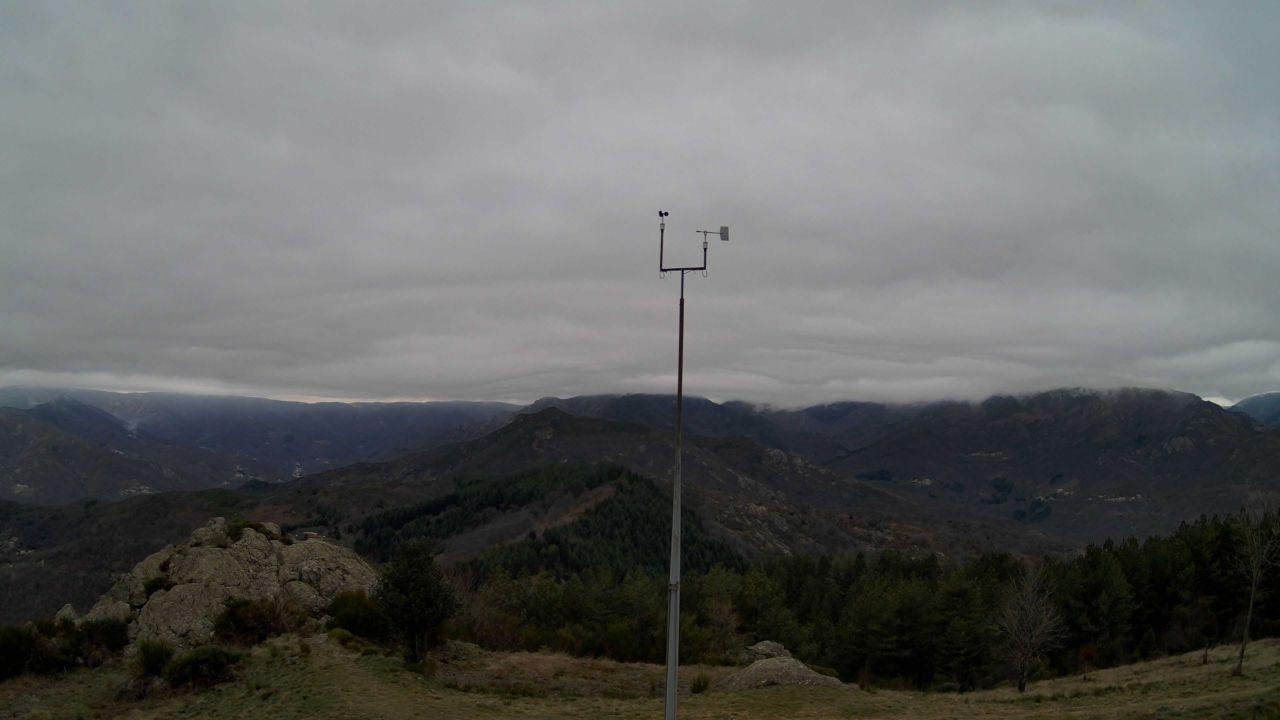
Fire: no
Smoke: yes